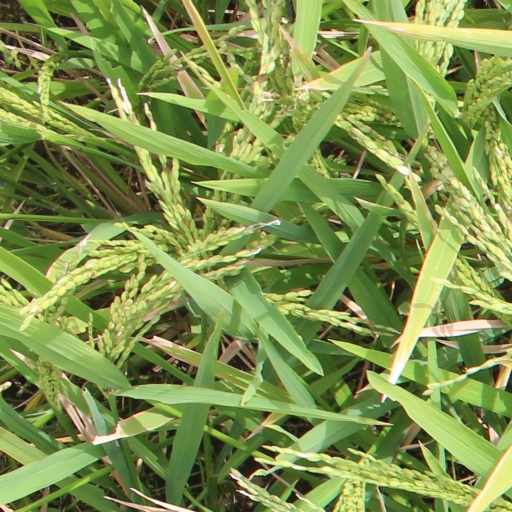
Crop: rice